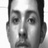
Emotion: neutral